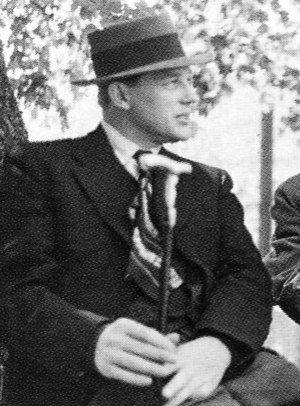
Harry Martinson
Harry Martinson var en svensk forfatter og poet. Han blev tildelt nobelprisen i litteratur i 1974 sammen med landsmanden Eyvind Johnson.